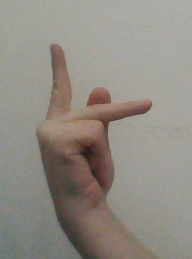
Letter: dha